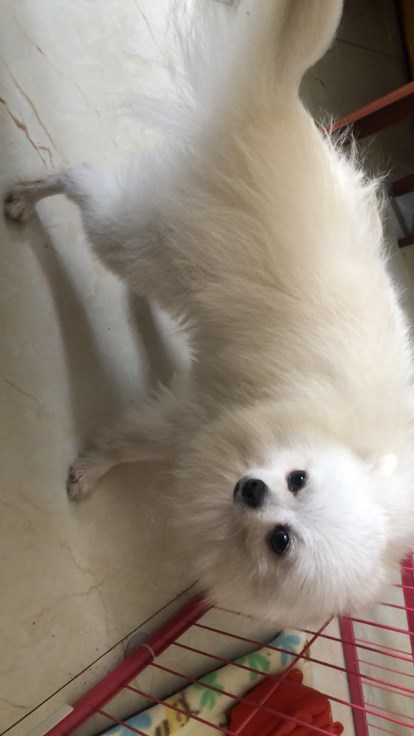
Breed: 1936-n000005-Pomeranian